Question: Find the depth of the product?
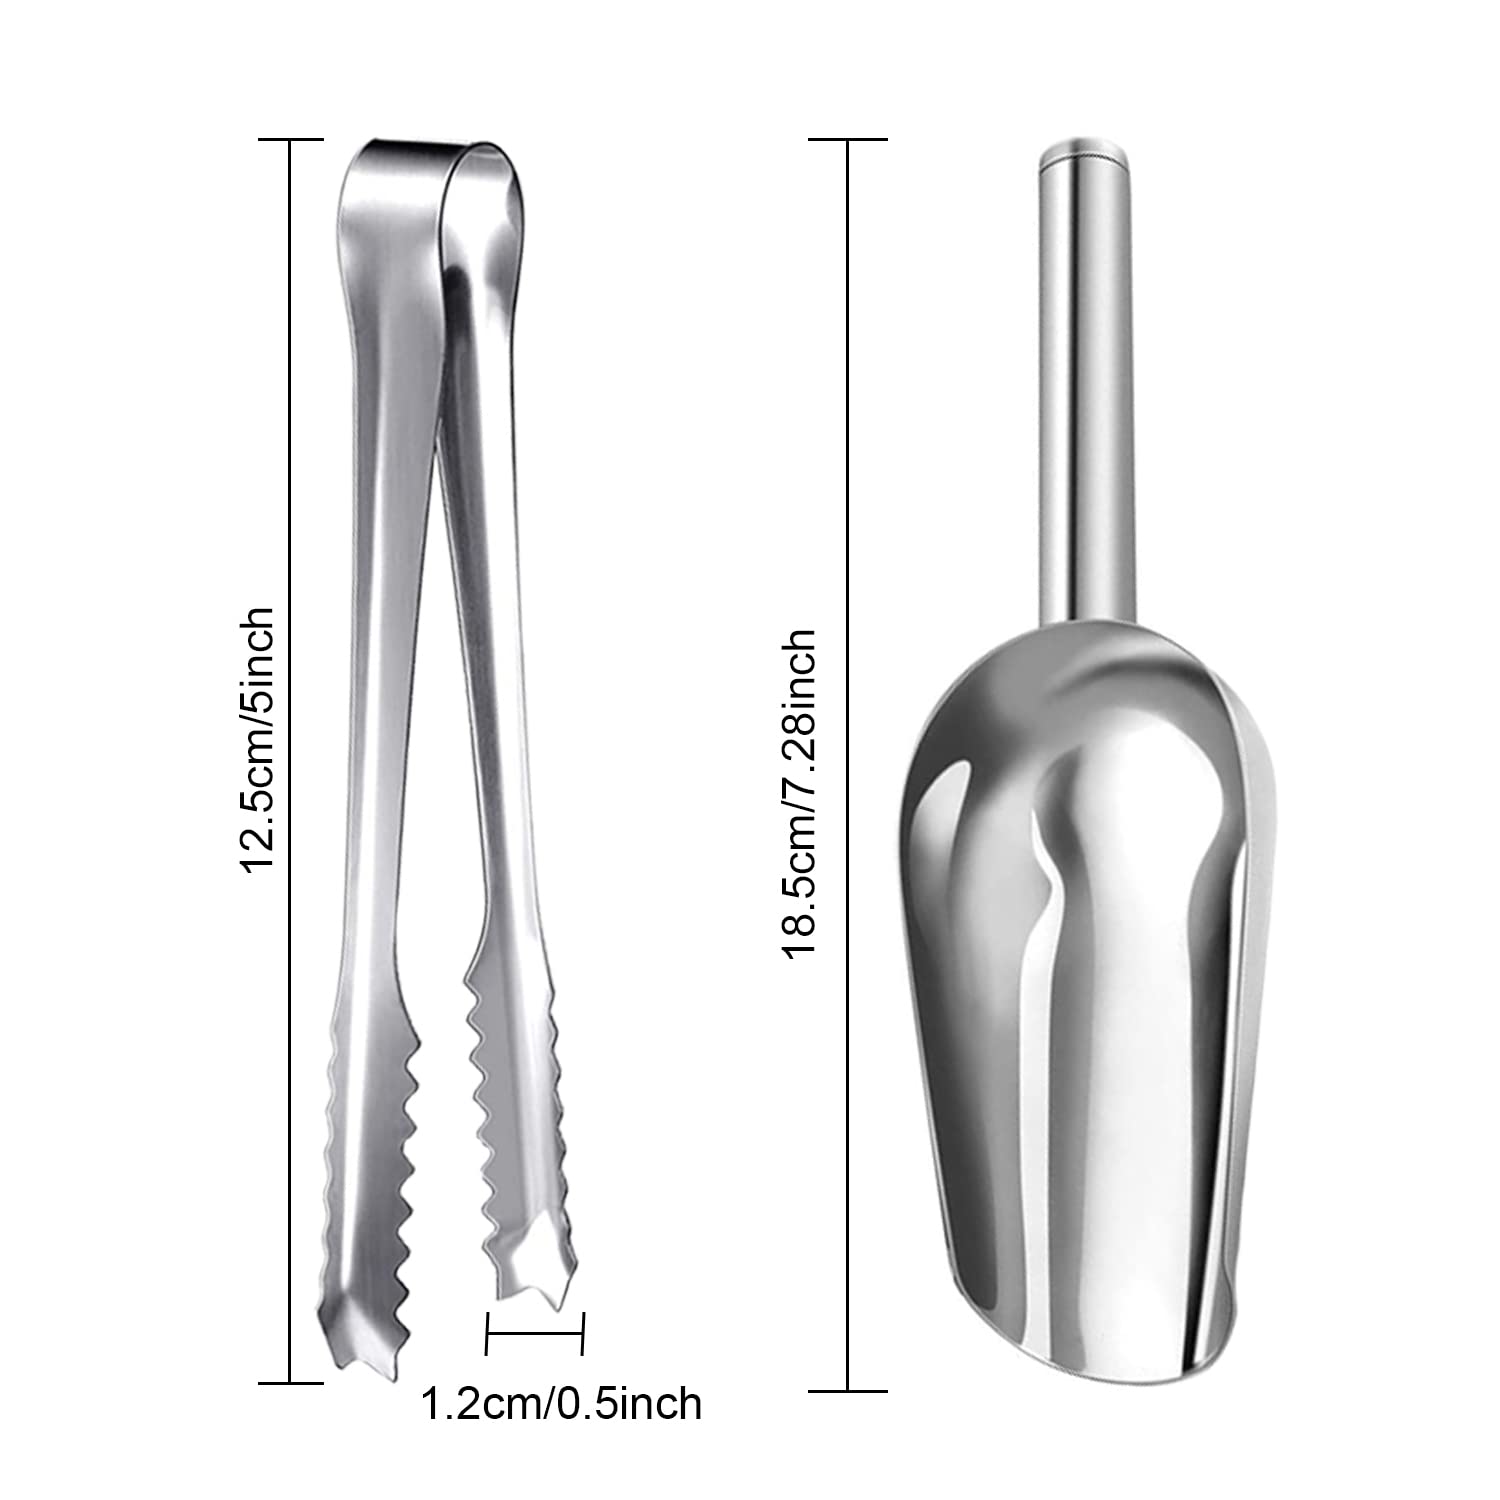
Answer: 12.5 centimetre